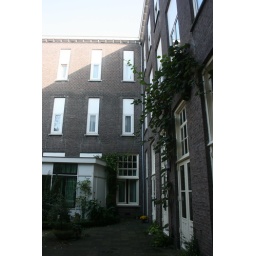
My room was the window on the top floor in the corner